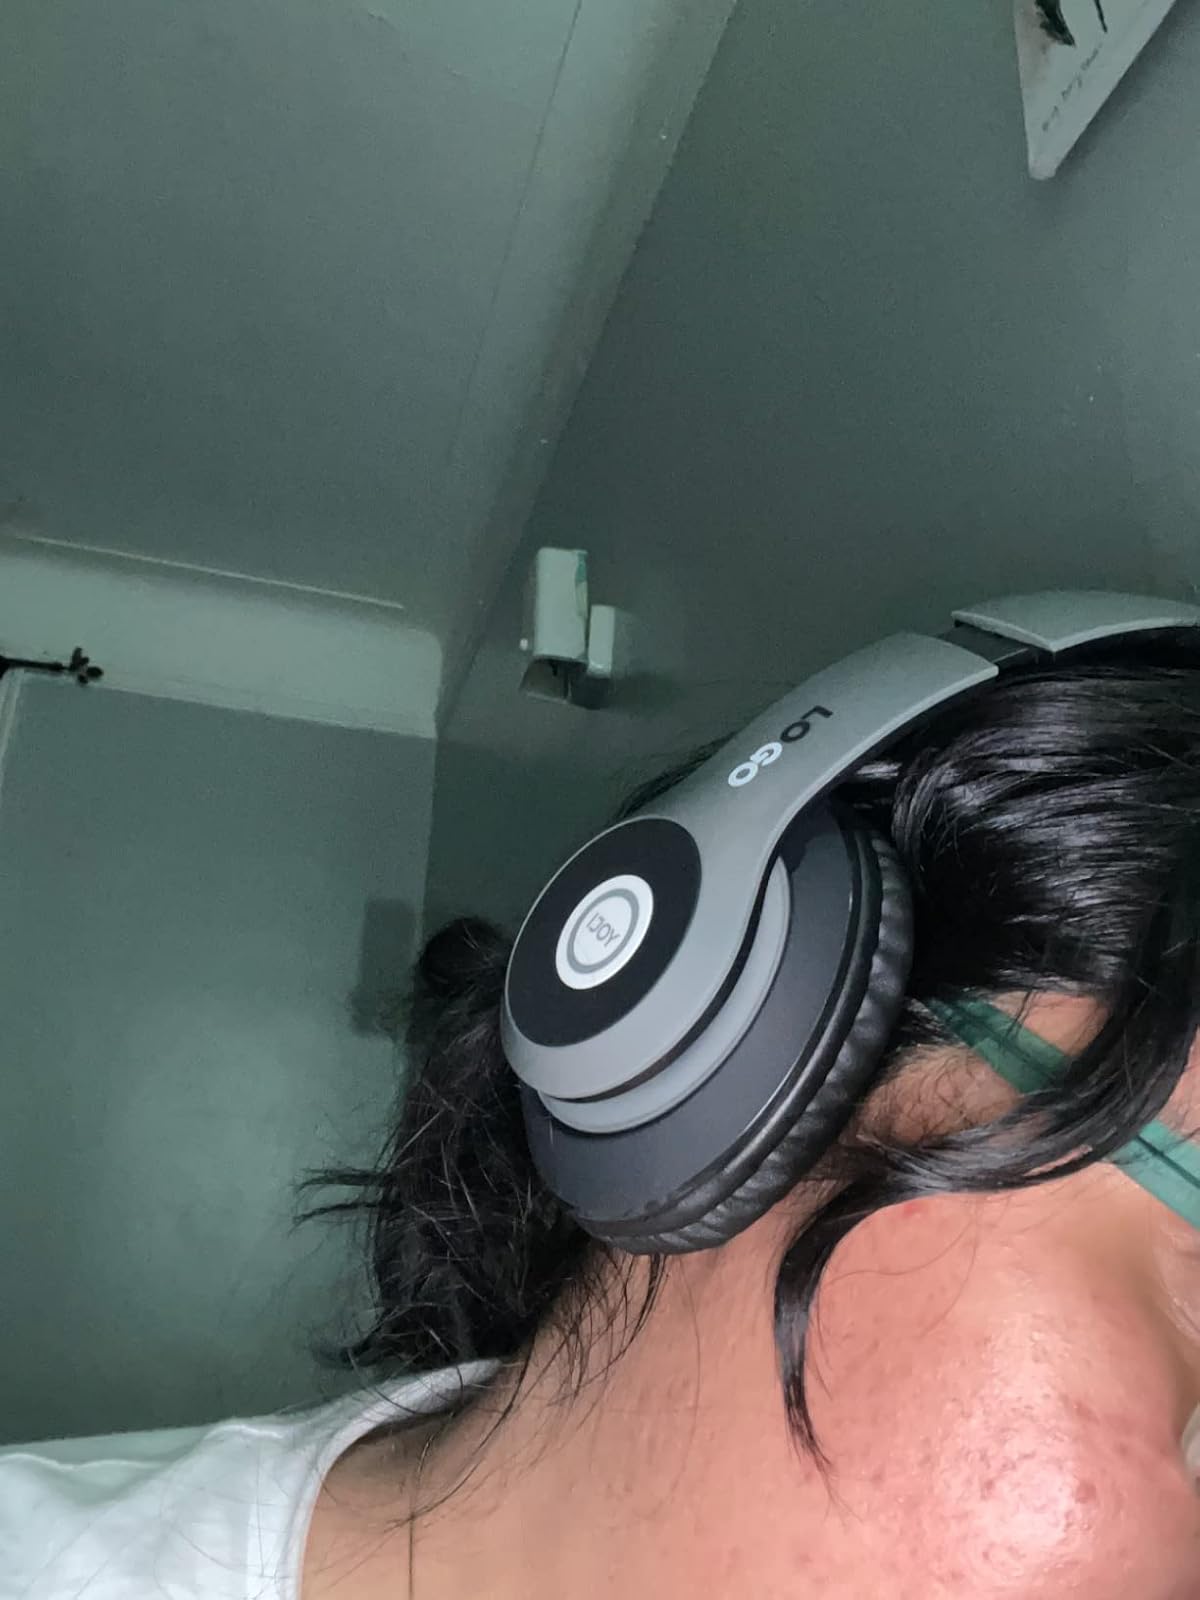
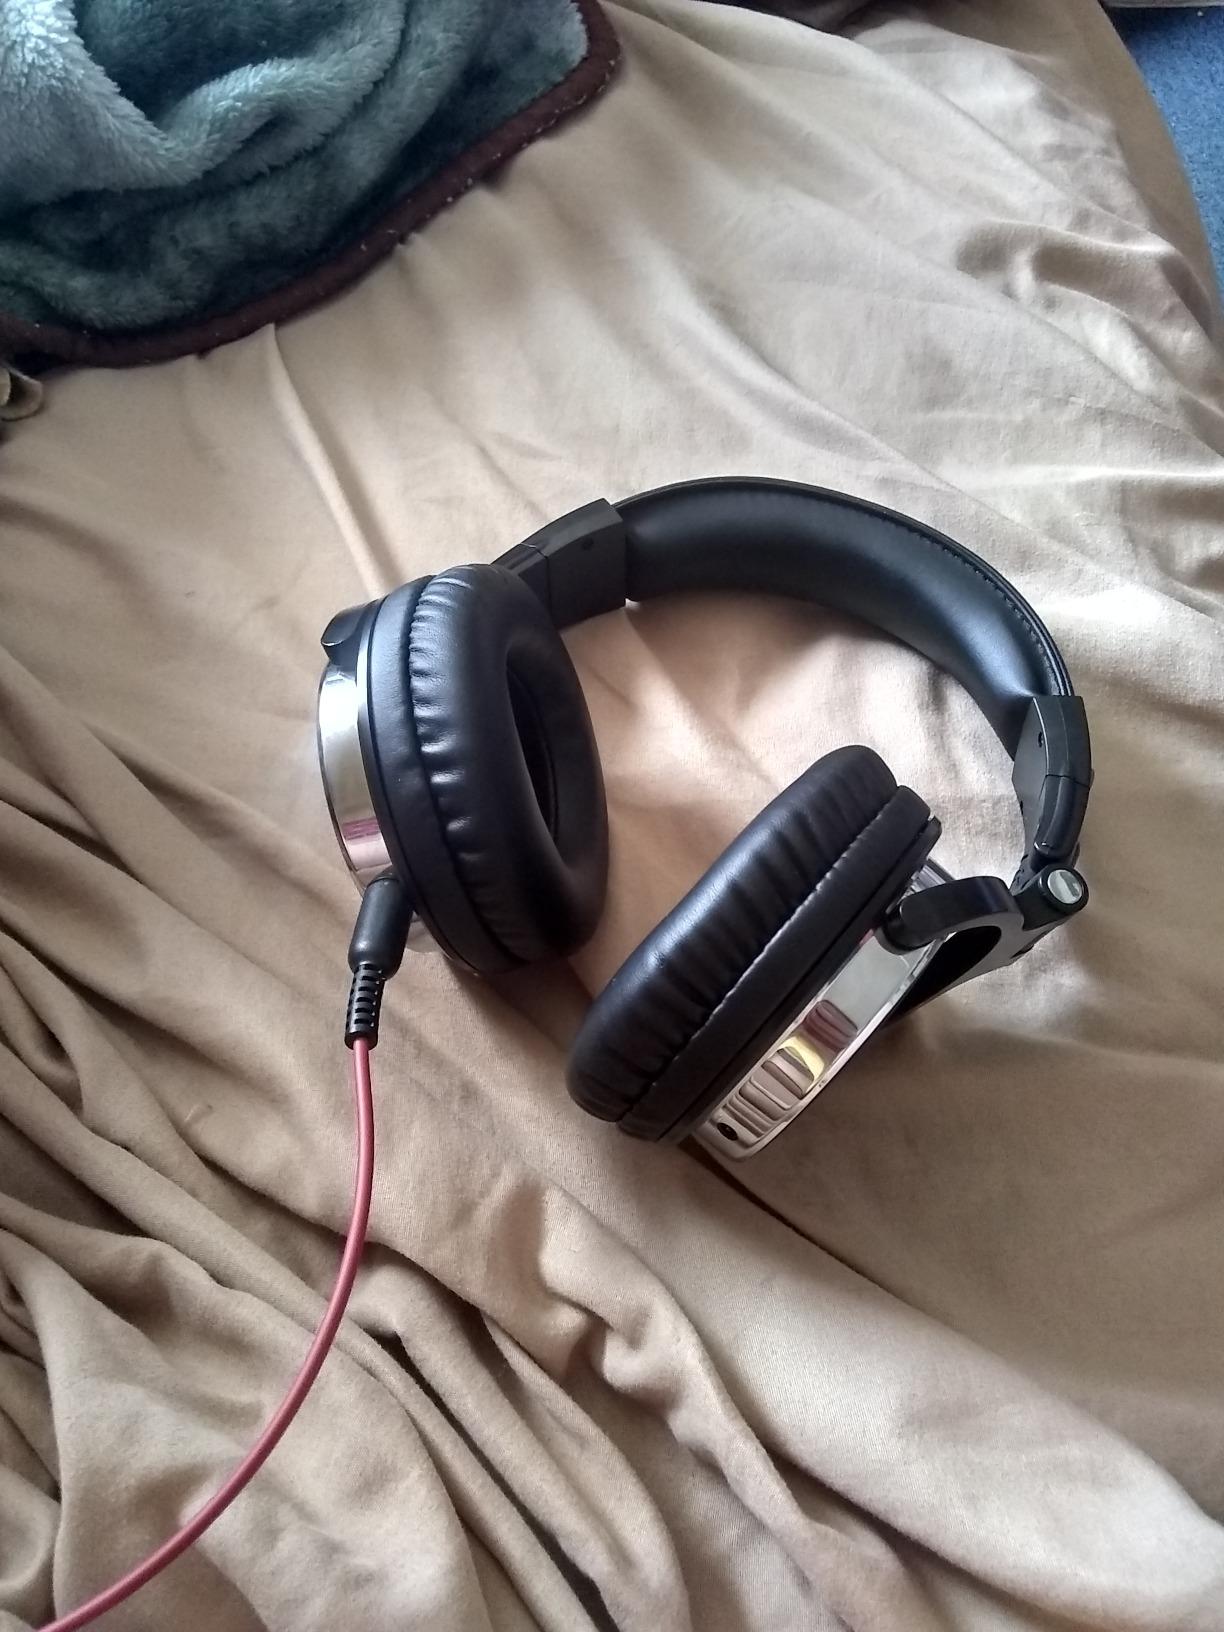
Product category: headphones
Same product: no